Caroline Martyn

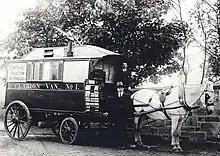
Julia Dawson's Clarion Van number One was named for Caroline Martyn

The Dundee branch of the Independent Labour Party and the Dundee Textile Workers' Union collected subscriptions for a memorial to be placed at her grave. The inscription reads: "A token of esteem to the memory of Caroline E D Martyn, born at Lincoln 3rd May 1867, died at Dundee 23rd July 1896. A devoted worker in the cause of humanity. Erected by Socialist comrades and Dundee Textile Workers Union."